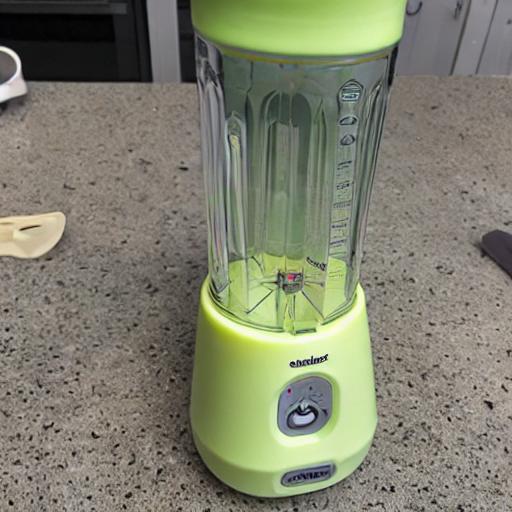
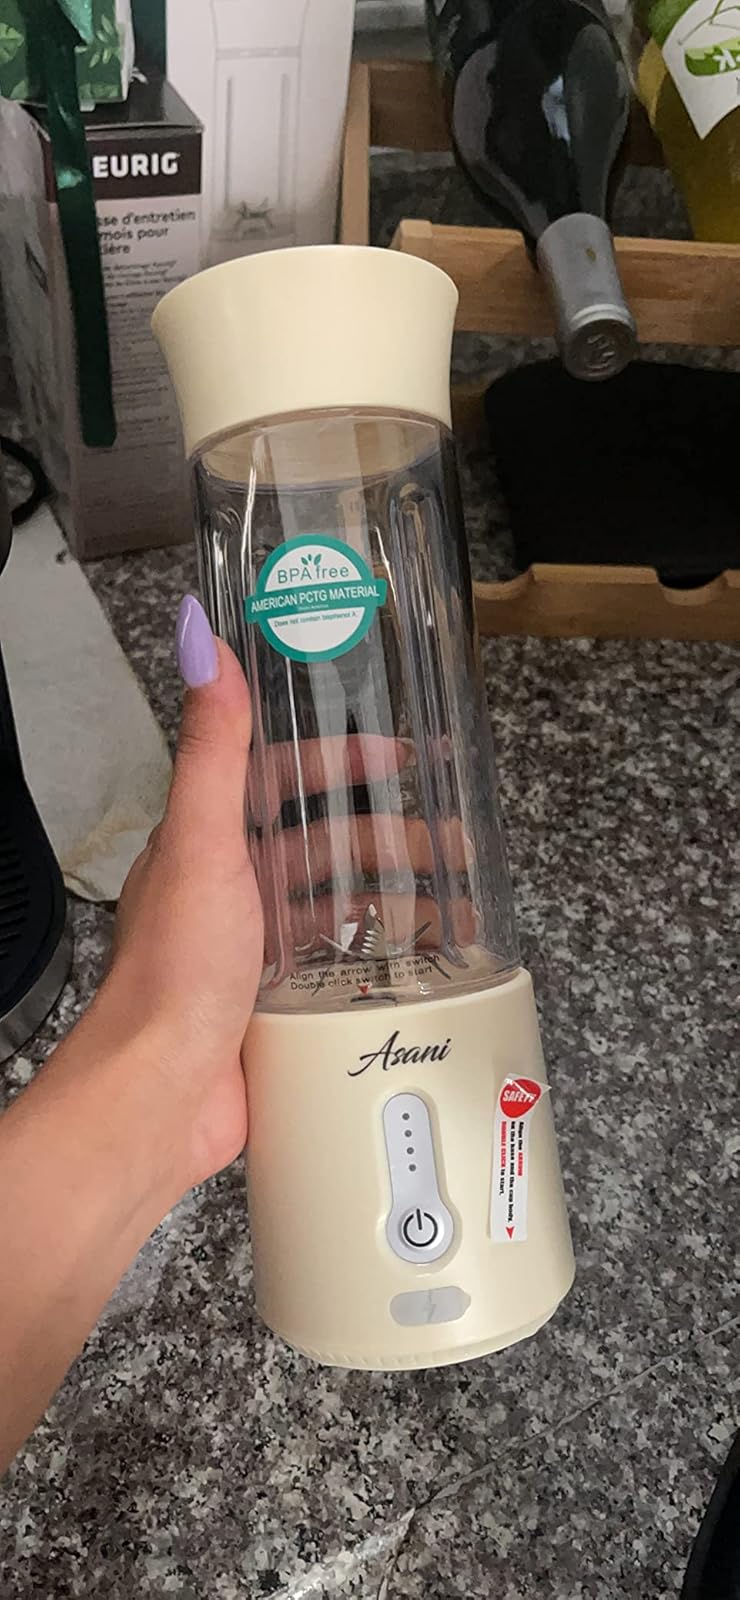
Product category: items_blender
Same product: no